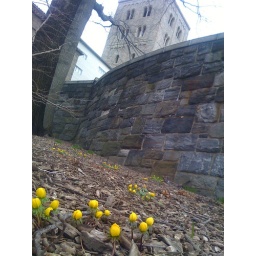
Little yellow flowers growing in the shadow of the Cloisters Museum in Fort Tryon Park in Washington HeightsSpring 2008